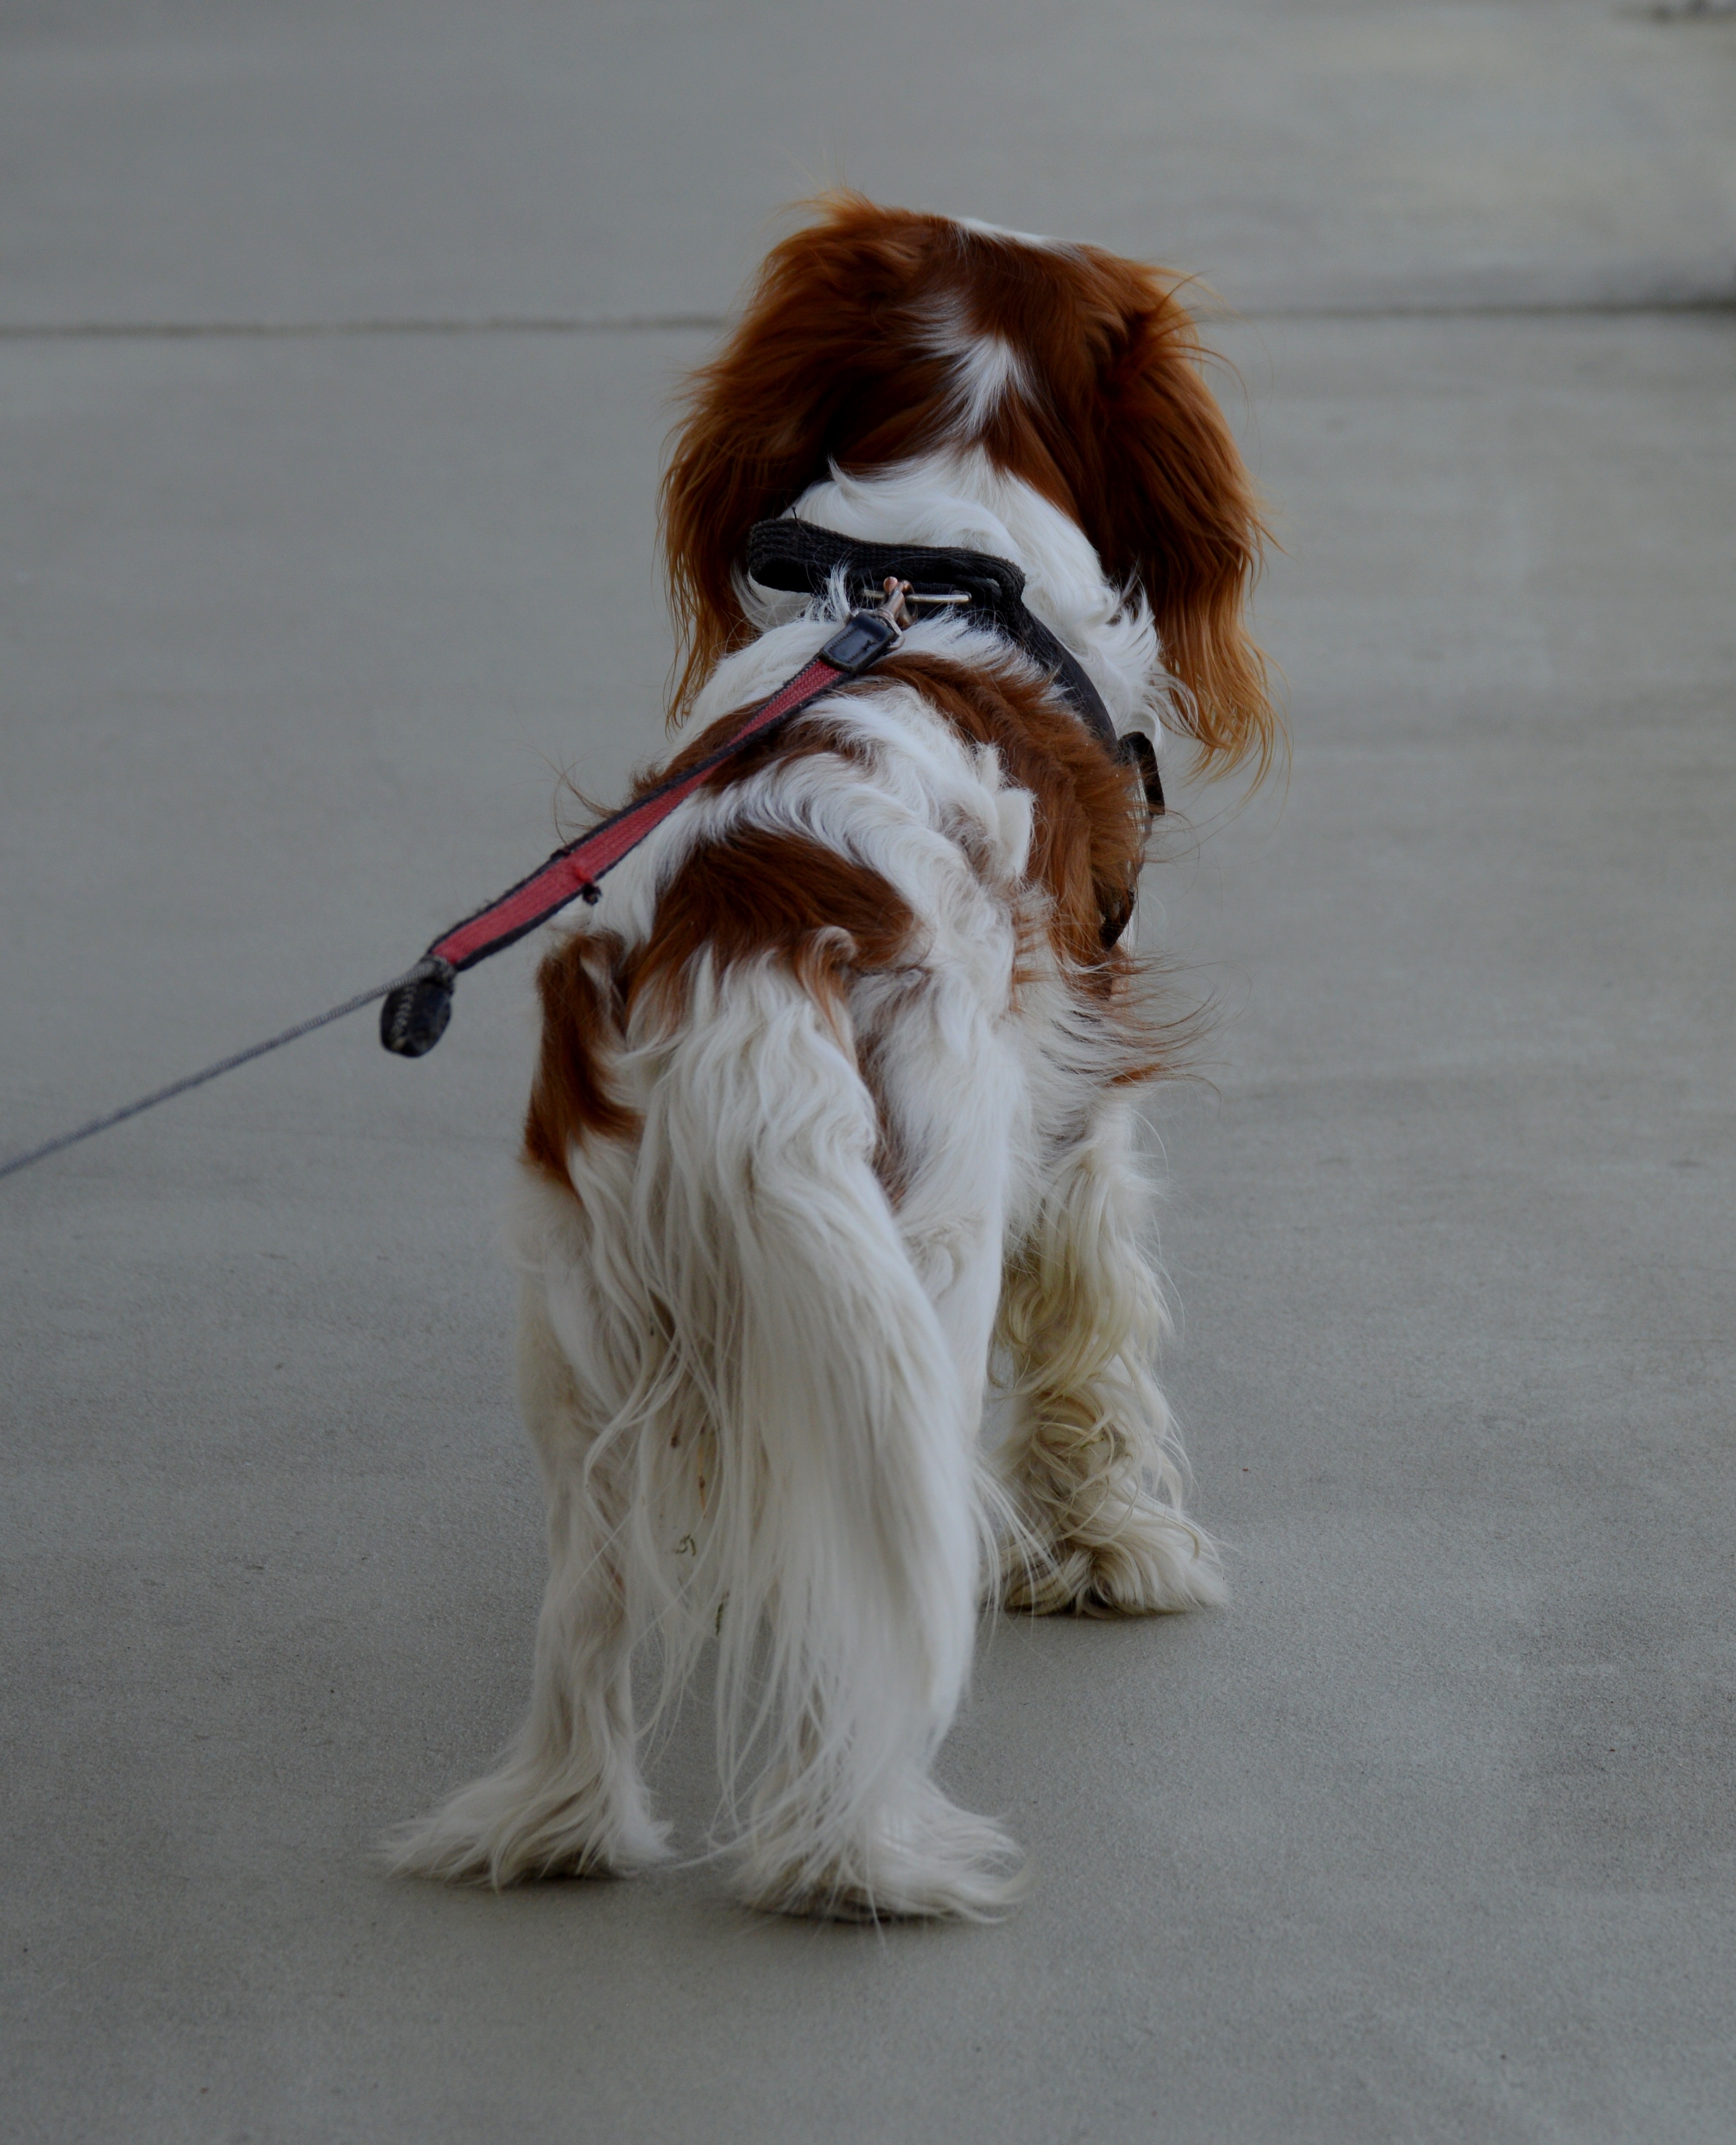
white, dog, animal, cute, pet, fur, brown, mammal, spaniel, funny, cavalier king charles spaniel, dog like mammal